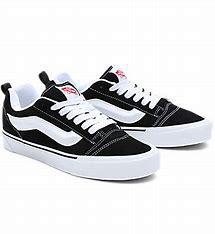
Brand: Vans
Model: KNU Skool